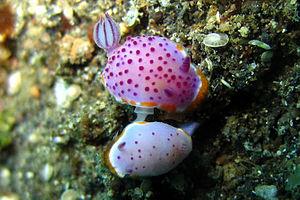
Mexichromis mariei est une espèce de nudibranche de la famille Chromodorididae.